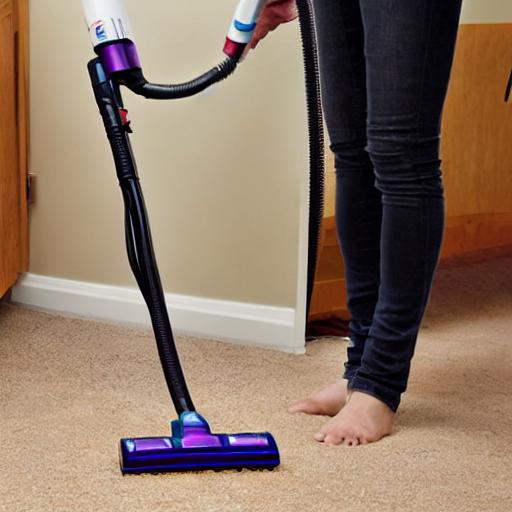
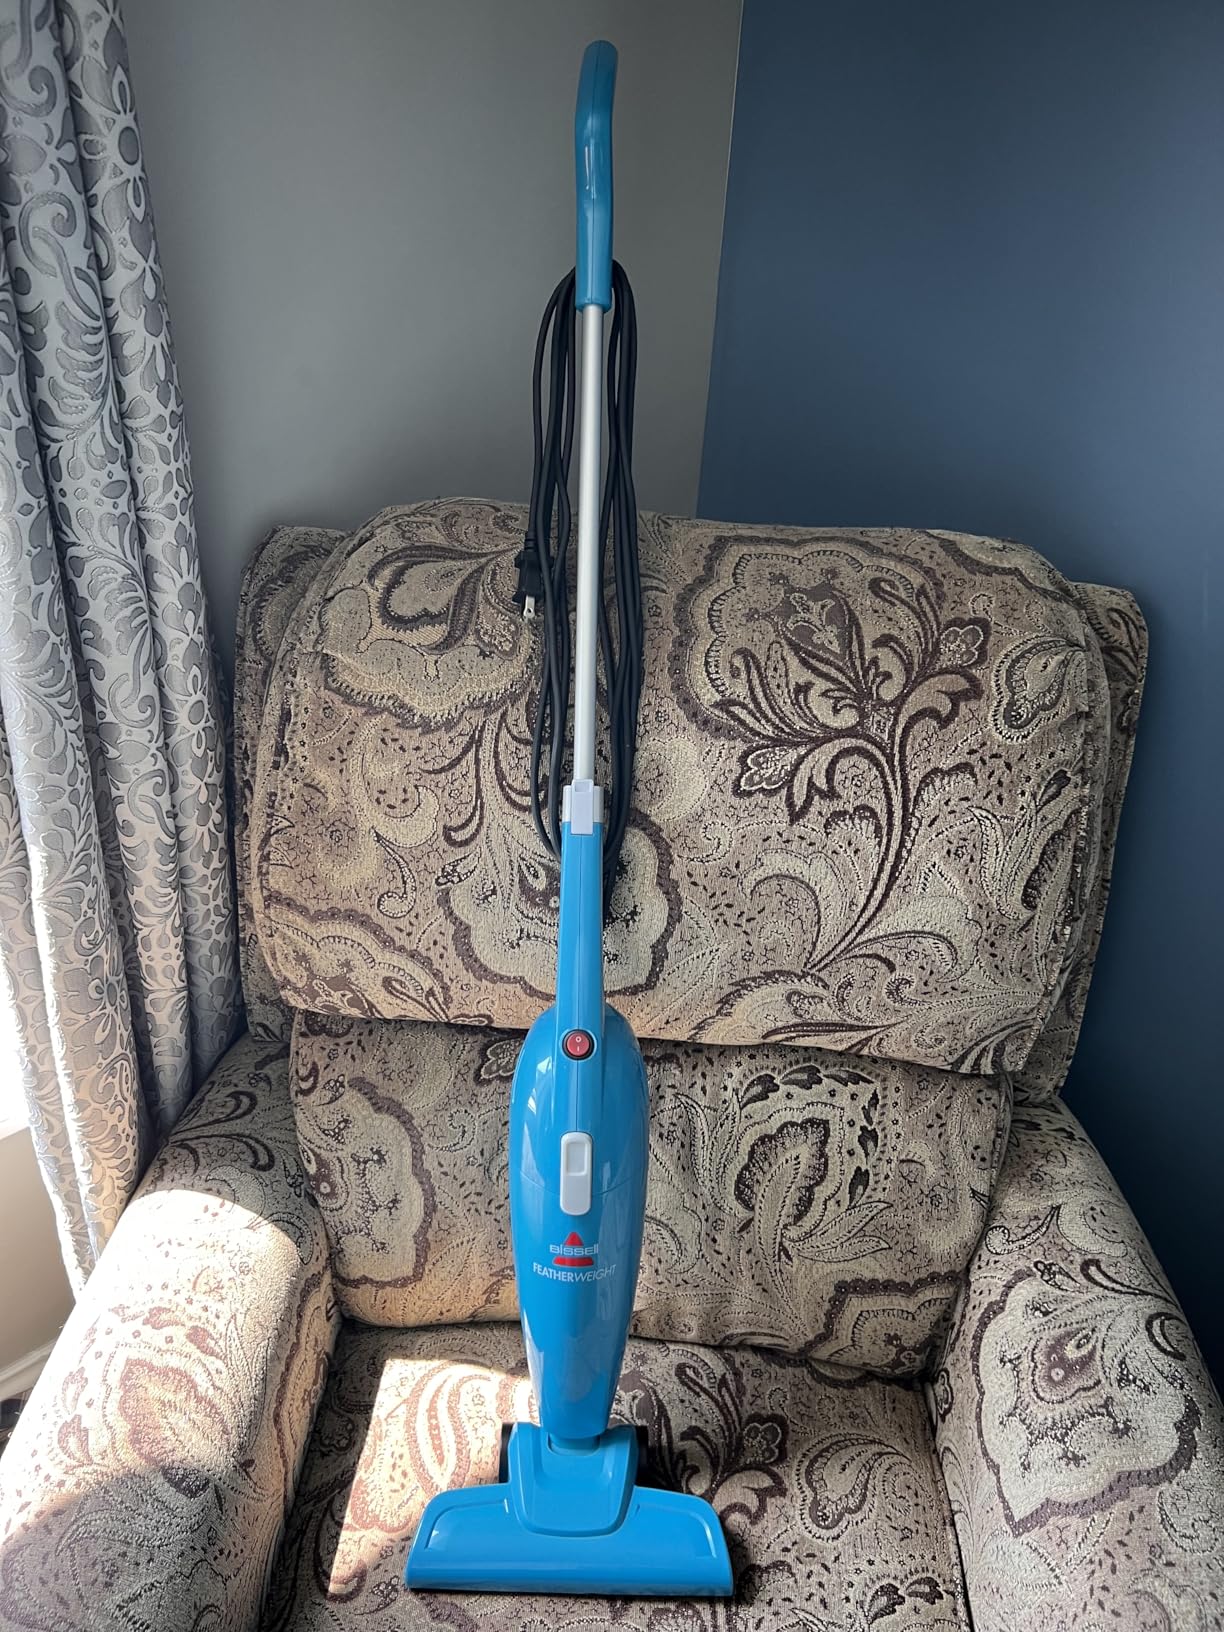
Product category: items_vacuum
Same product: no